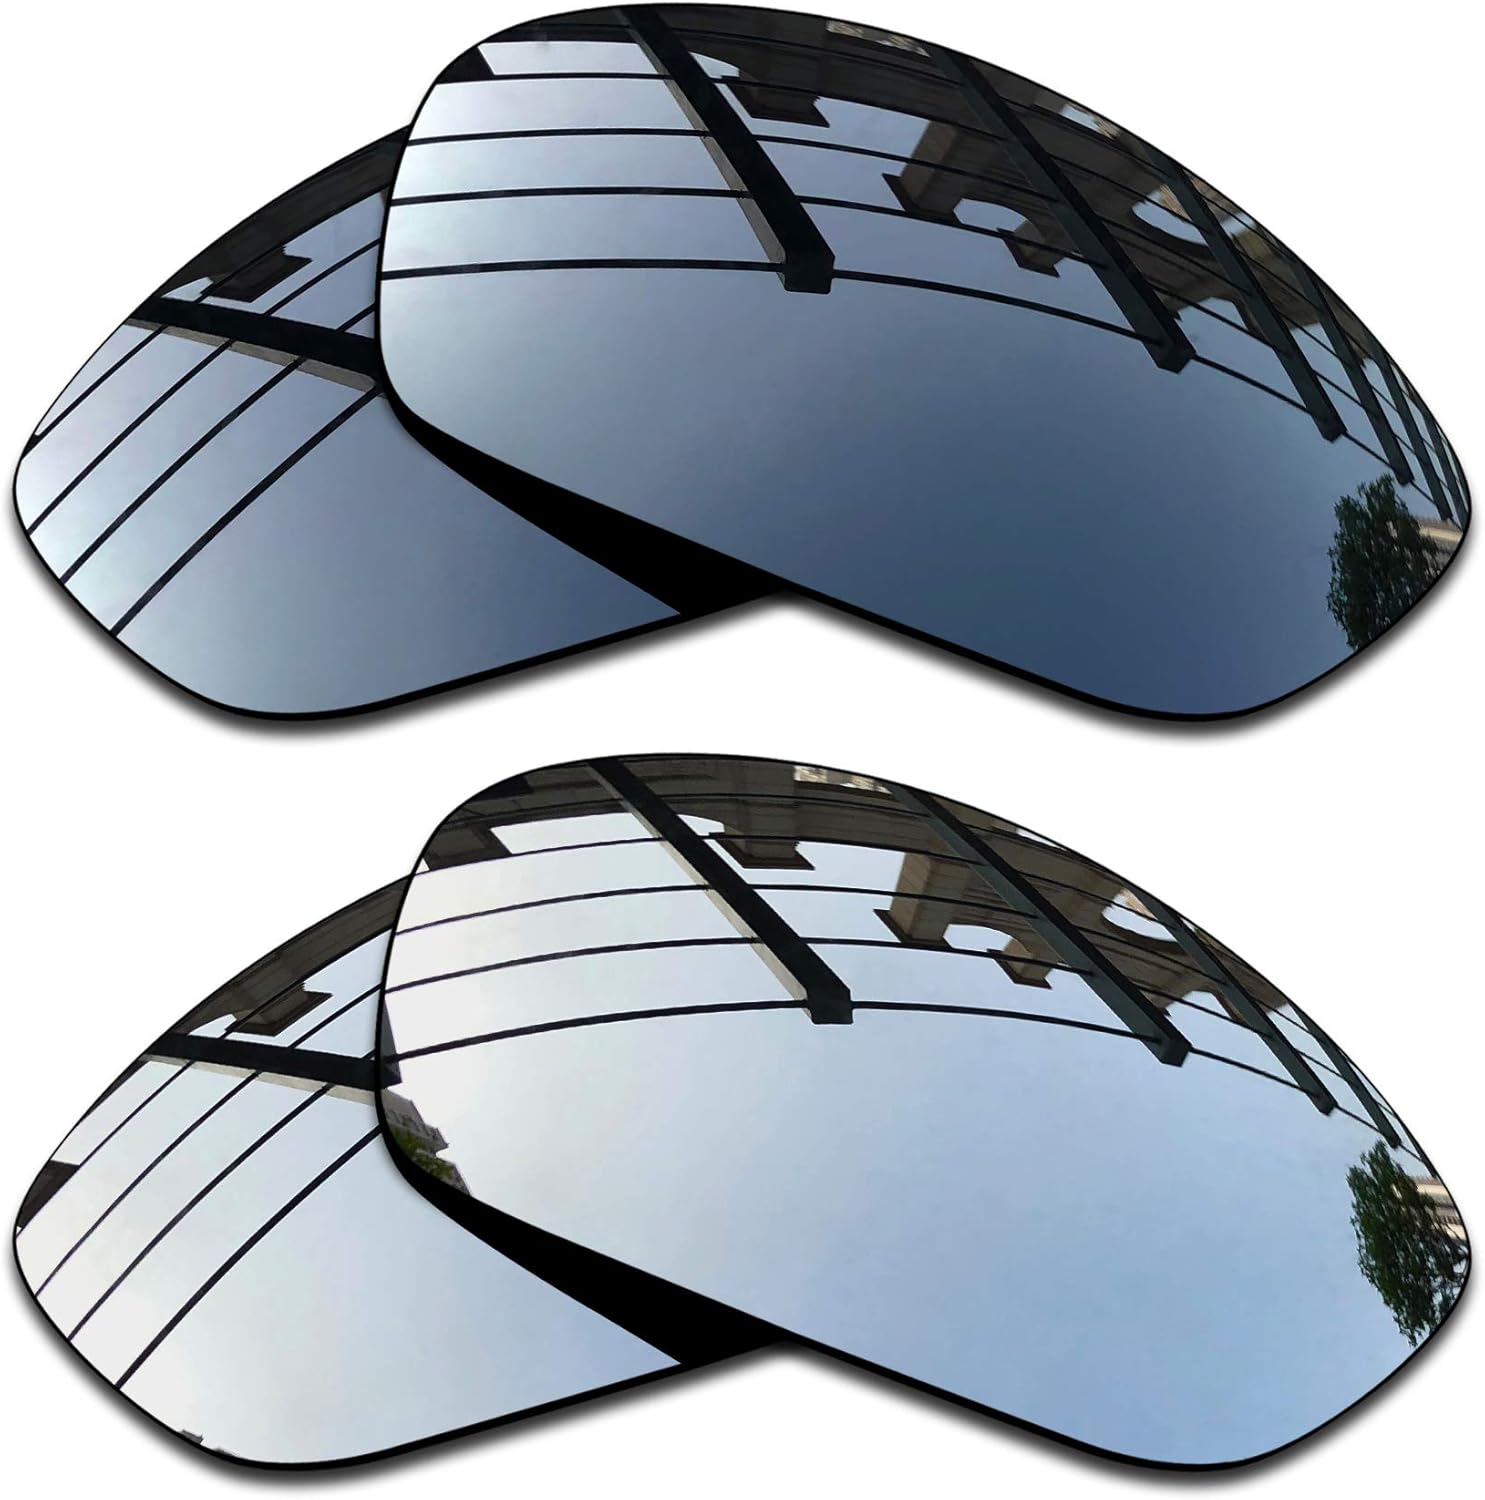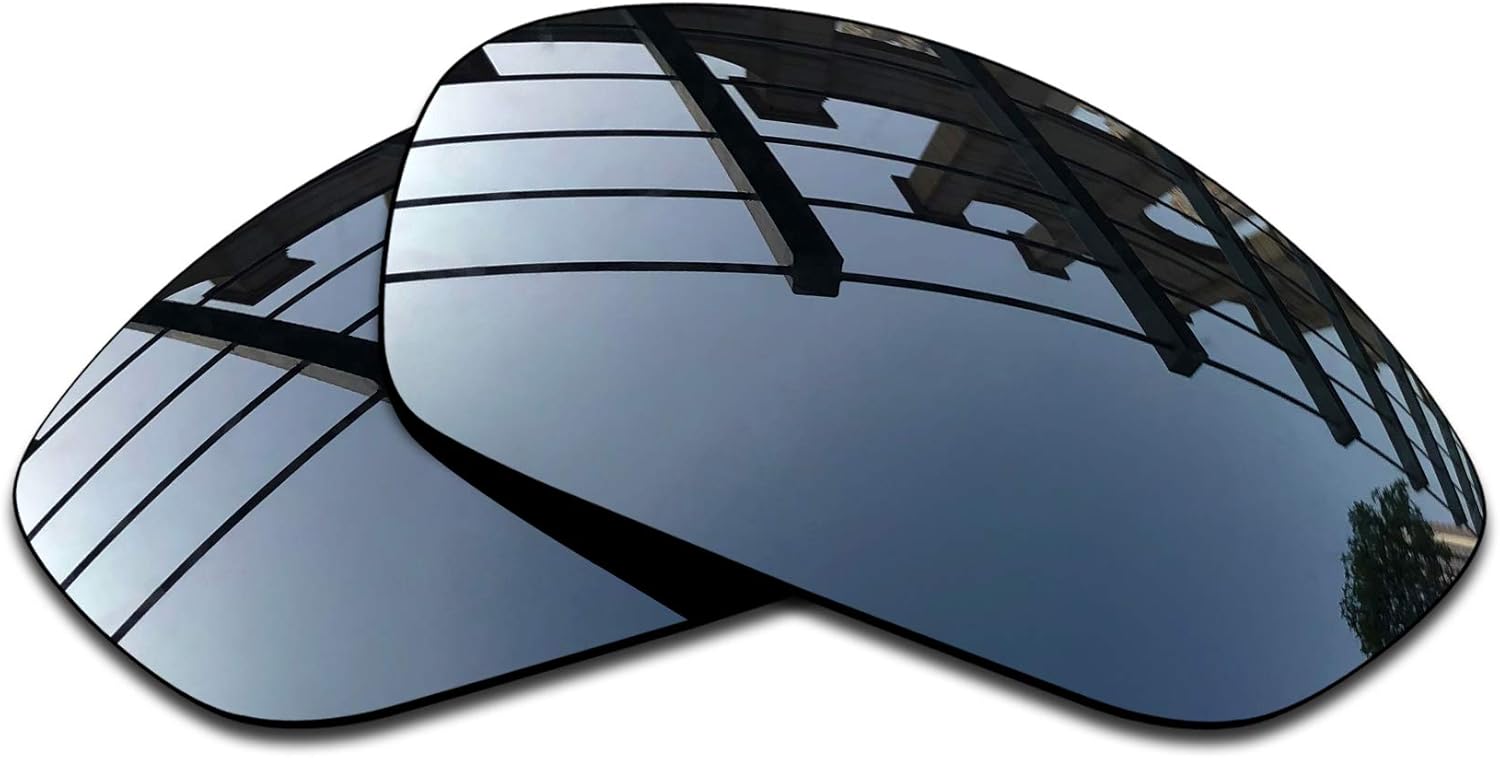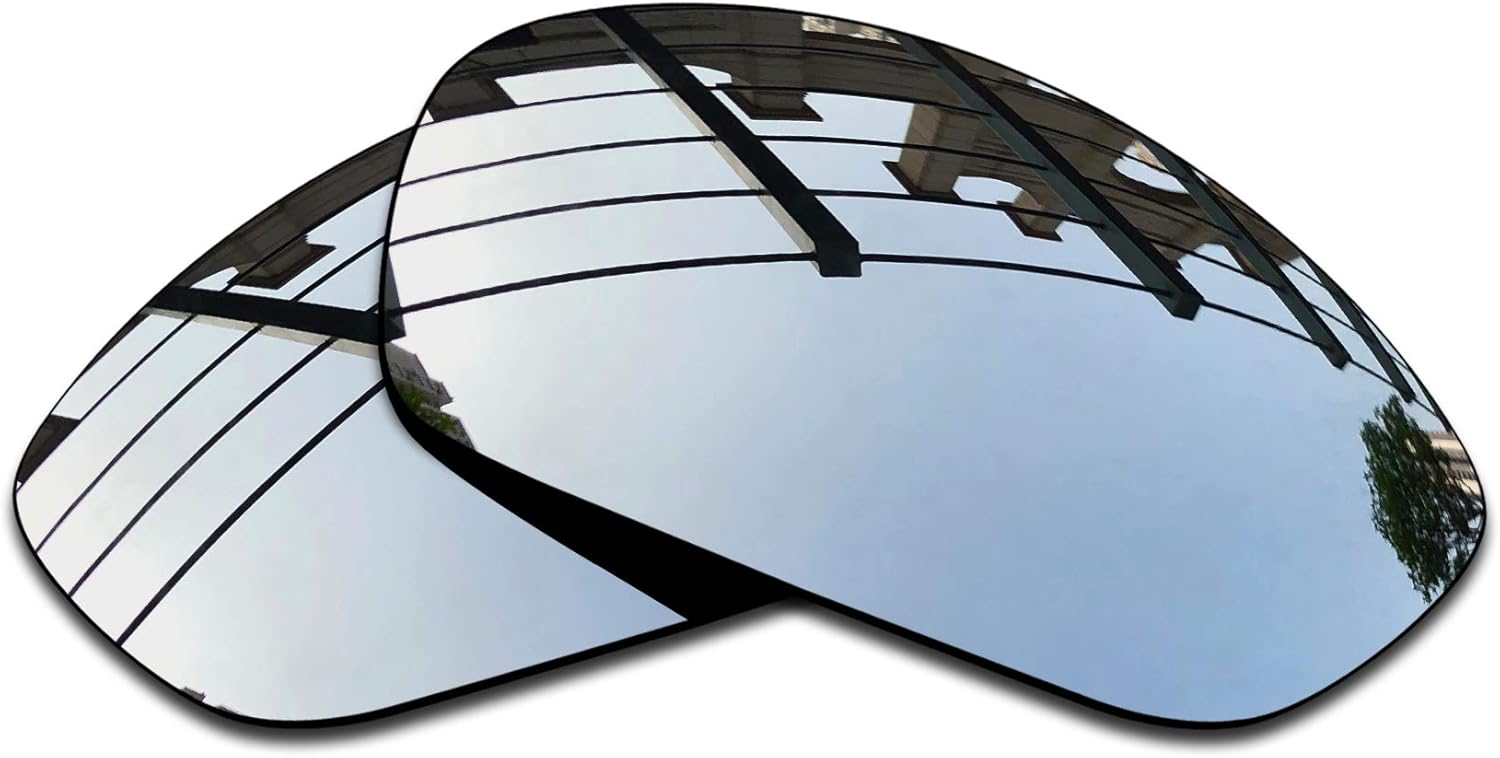
SEEABLE Premium Polarized Mirror Replacement Lenses for Oakley Split Jacket OO9099 sunglasses
Category: AMAZON FASHION
Our #1 priority here at SEEABLE OPTIC is your happiness! Which means we stand by our product 100%! We are always here to resolve any issues you may have with our product, simply reach out to our support team for a prompt resolution to your concerns. Lens Features ***Polarized with 100% UV protection, blocking all harmful UVA, UVB, UVC light waves (up to 400nm), reduces glare and enhances contrast in a better way. ***Anti-scratch protective coating and impact resistant meets ANSI Z80.3, ISO 12312-1:2013, and AS/NZS 1067:2003 standards & ANSI Z87.1 high mass, high velocity impact standards. ***Anti reflective to offer great clarity and others can’t see the wearer's eyes. ***Reduces glare and enhances contrast to offer good vision. ***Reduce eyestrain and protect your eyes from harm. ***No Frame Included. How to check lenses’ polarization Method 1 : Using the polarization test card we provided. Method 2 : Hold one lens in front of the other and while looking through both of them, rotate one. At a certain angle they will black out, blocking all light transmission.
Features: PROFESSIONAL PRECISION CUT - Guaranteed to fit Oakley Split Jacket OO9099/Wind Jacket frame. | POLARIZED LENSES - 100% Protection against harmful UVA/UVB ray - Protect your eyes in style! Block out glares and eliminate color distortion. | REPEL & ANTI-SCRATCH PROTECTIVE COATING - Impact resistance, oil, water, sweat, dust repellence. | SUITABLE - For cycling, running, driving, fishing, hunting and other out-door sports and activities. | WARRANTY - Lifetime warranty against any dissatisfaction that you may have.